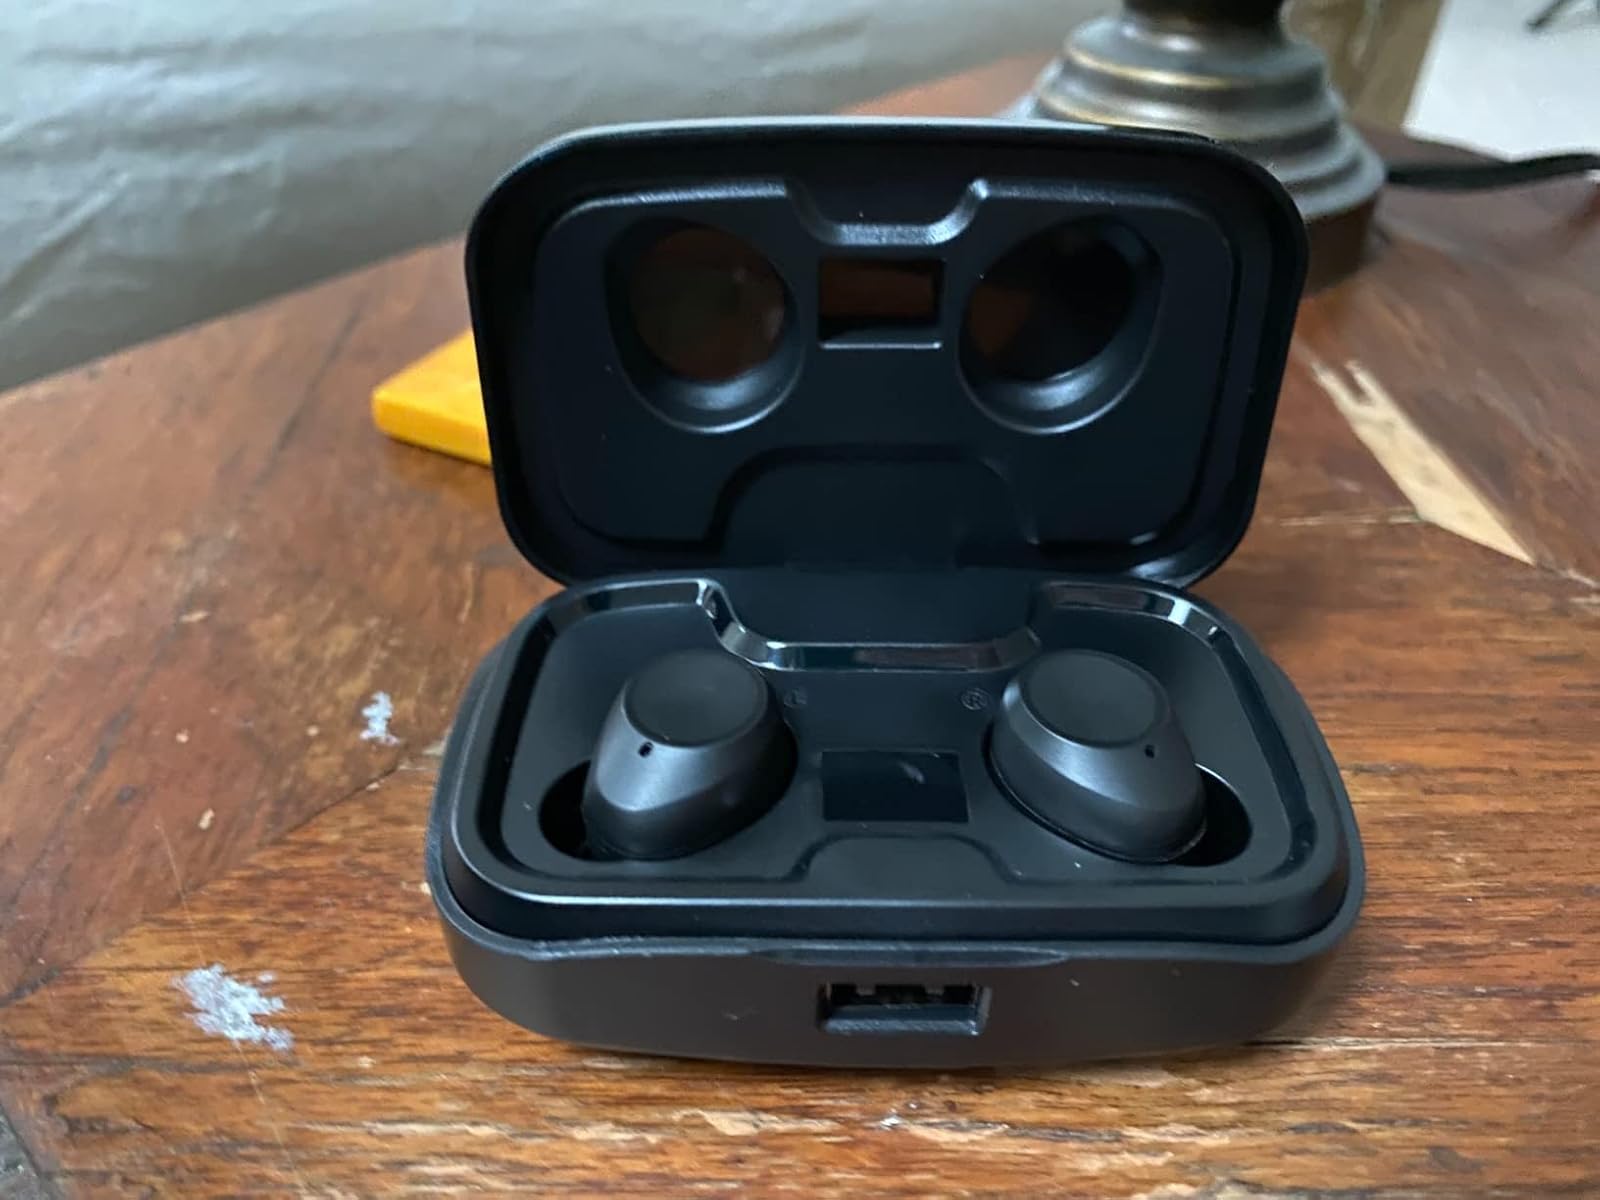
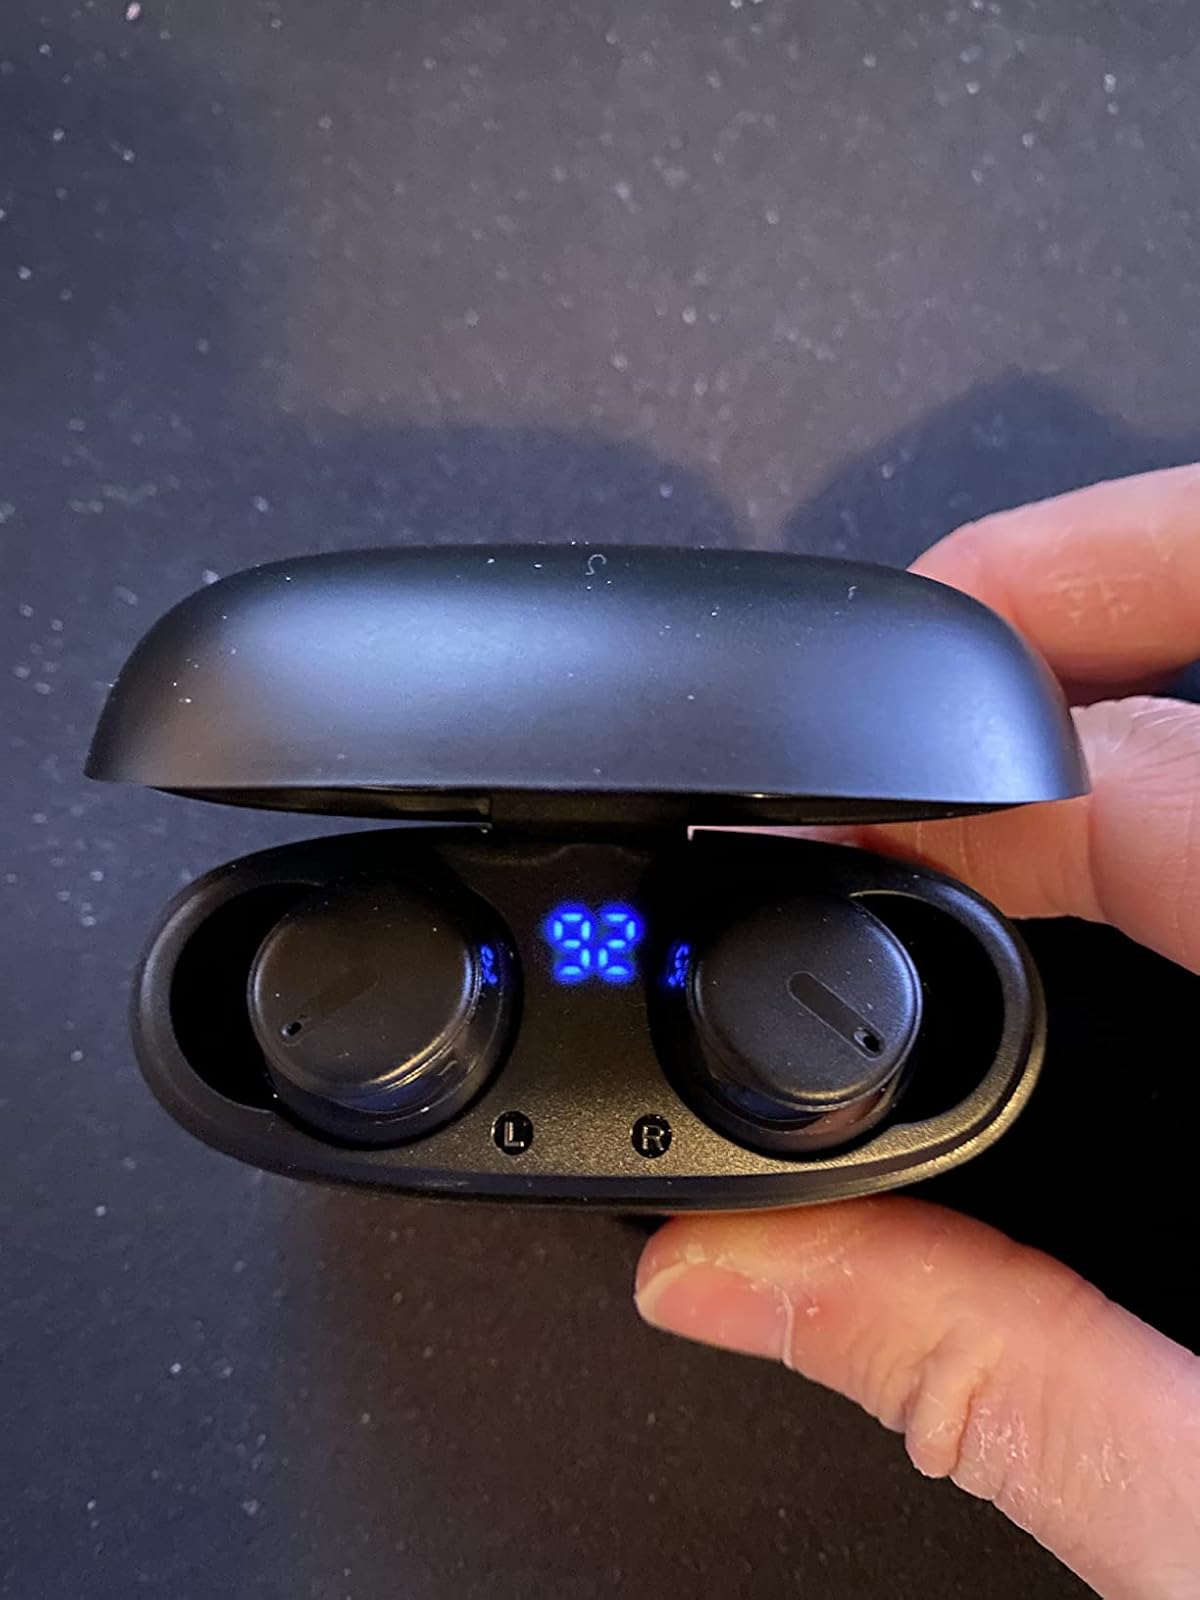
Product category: earbuds
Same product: no